Januarius Zick

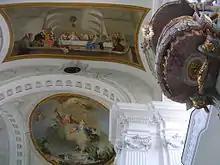
Monastery church St Verena, fresco

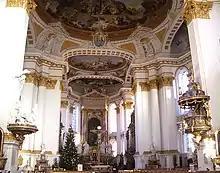
Abbey church Wiblingen, interior

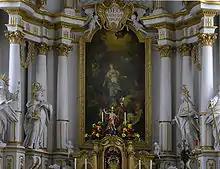
Monastery church of Elchingen, high altar

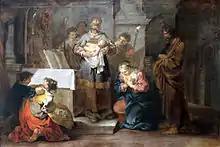
Presentation of Christ in the Temple, 1765, Städelsches Kunstinstitut

Januarius Zick was born in Munich and began to learn his trade from his father, Johannes Zick, a renowned painter himself, to whom he was apprenticed in order to learn how to paint frescoes. In 1744, when Januarius Zick was fourteen years old, his brother, three years his junior, fell to his death from a scaffolding in Weingarten. From 1745 to 1748, Januarius Zick was apprenticed as a bricklayer to Jakob Emele in Schussenried. Having finished his apprenticeship, he worked, together with his father, at the residence of the Prince-Bishop of Würzburg and then, until the mid-1750s, at the residence of the Prince-Bishop of Speyer in Bruchsal.